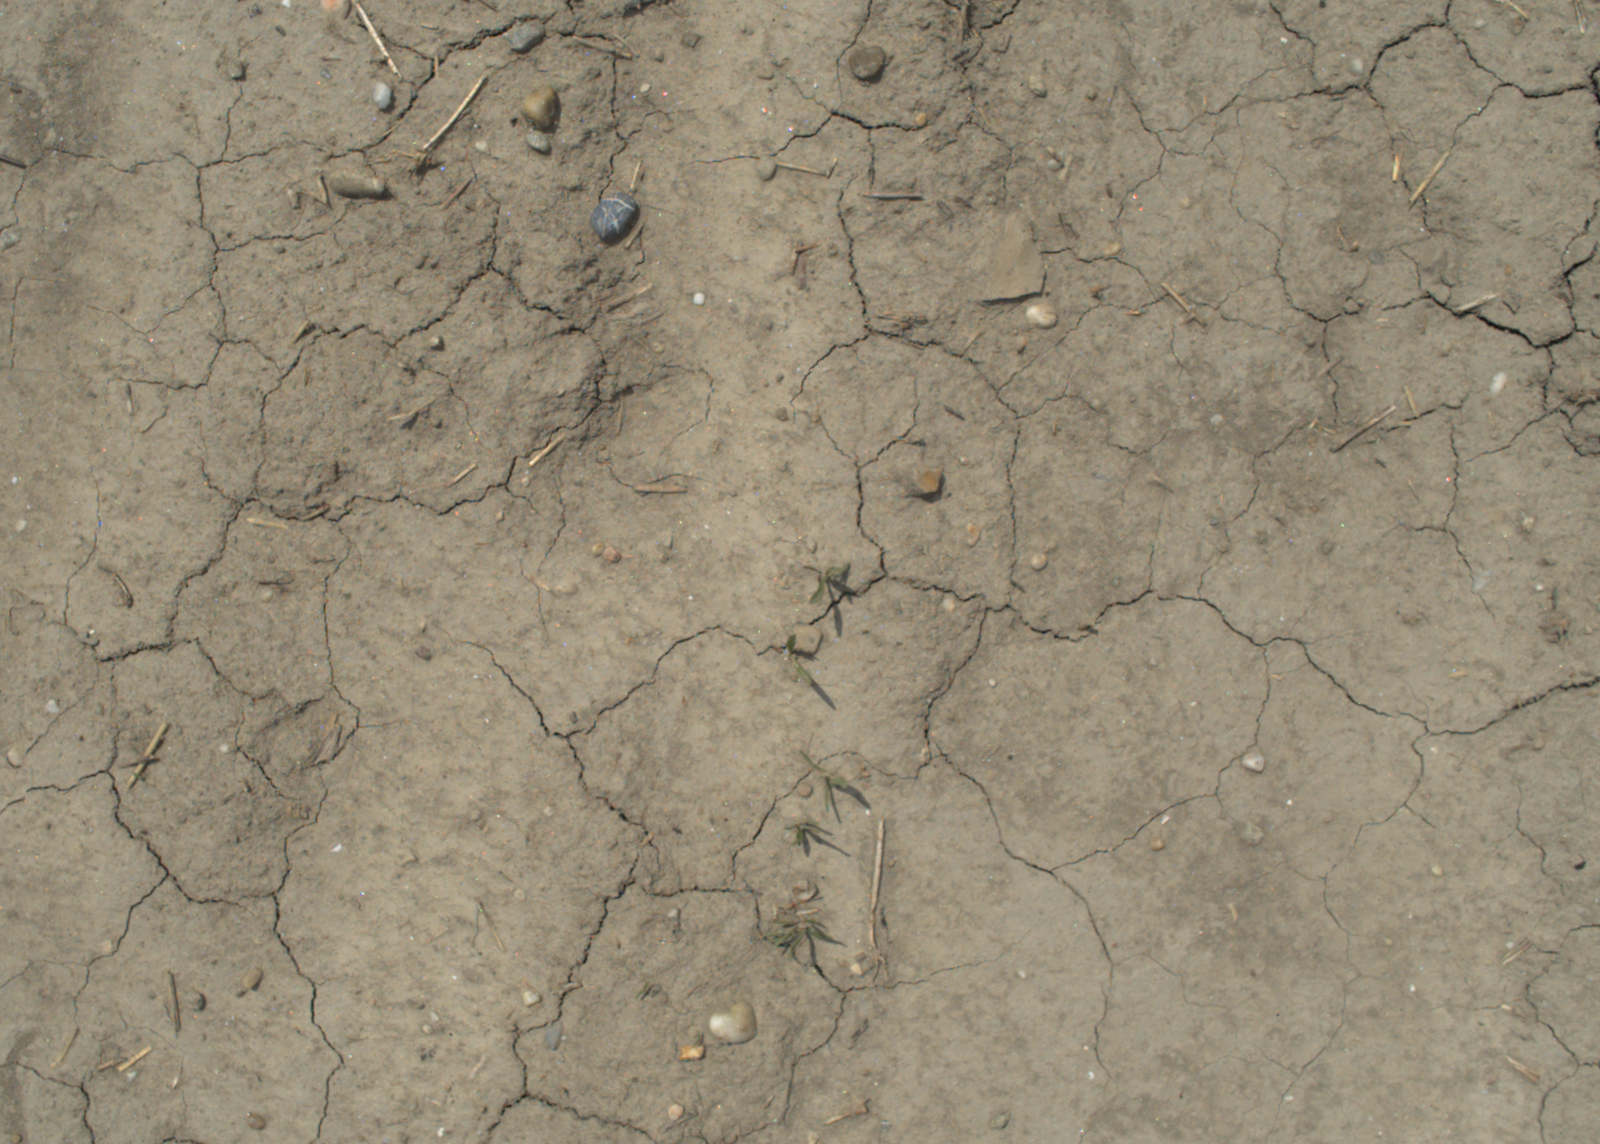
Capture date: 21.07.2021 12:42:36
Weather: mixed
Wind: medium
Seeding date: 08.06.2021
Plant canopy height (mm): 962